Ichikawa Omezō as a Pilgrim and Ichikawa Yaozō as a Samurai (Toyokuni I)

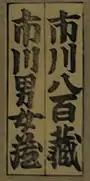
left to right: Ichikawa Yaozō, Ichikawa Omezō

An image of two actors posing as characters from a play, this print belongs to the "kabuki-e" (歌舞伎絵) genre, also known as "shibai-e" (芝居絵), "gekijou-e" (劇場絵), "gekiga" (劇画). Literally 'kabuki pictures', "kabuki-e" began to be produced in the late 17th century. As kabuki grew in popularity, audiences became increasingly interested in the actors. The emergence of star actors led to "yakusha-e" (役者絵), a subgenre of "kabuki-e" in which actors were depicted individually or, as in this print, in pairs. These images appeared as single-sheet prints or in books of actor prints called "yakusha ehon" (役者絵本).